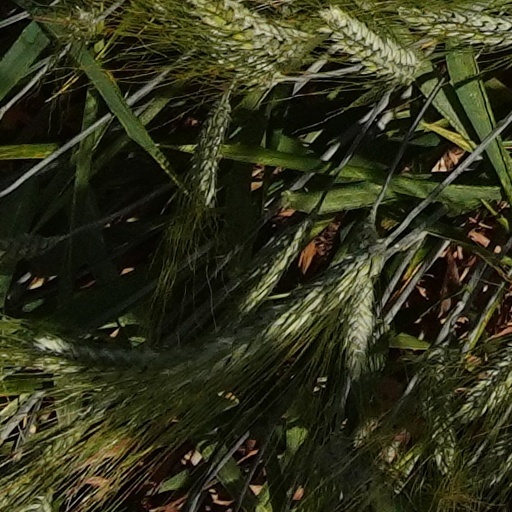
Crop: wheat